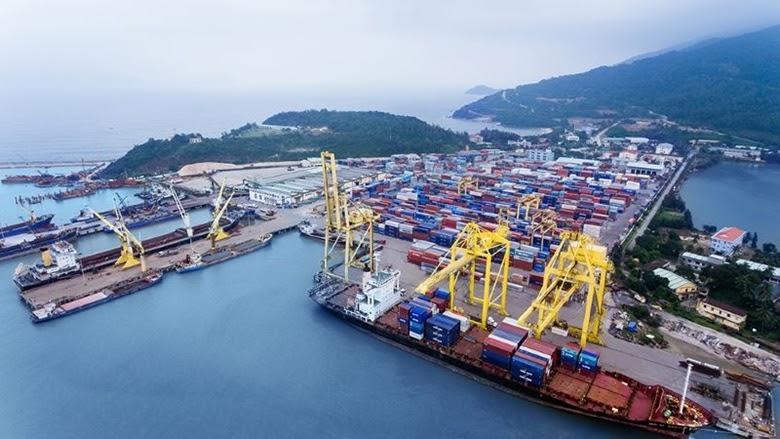
đây là khung cảnh nhìn từ trên cao của một bến cảng